Osmaston, Derby

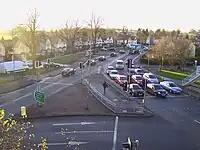
Looking west along Osmaston Park Road from the Spider Bridge

"The Osmaston Triangle" is the part of Osmaston bounded by a railway line, Osmaston Road and Osmaston Park Road, with the two roads joining at the "Spider Bridge" in Allenton. In 2003, a major project called the 'Osmaston Housing Improvement Zone' was approved to improve local housing conditions. This work included much of the area's older, privately owned terraced houses, with 20 empty properties brought back into use and 93 low-income families helped with essential repairs.